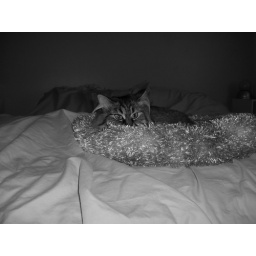
Danya in a classic black and white image